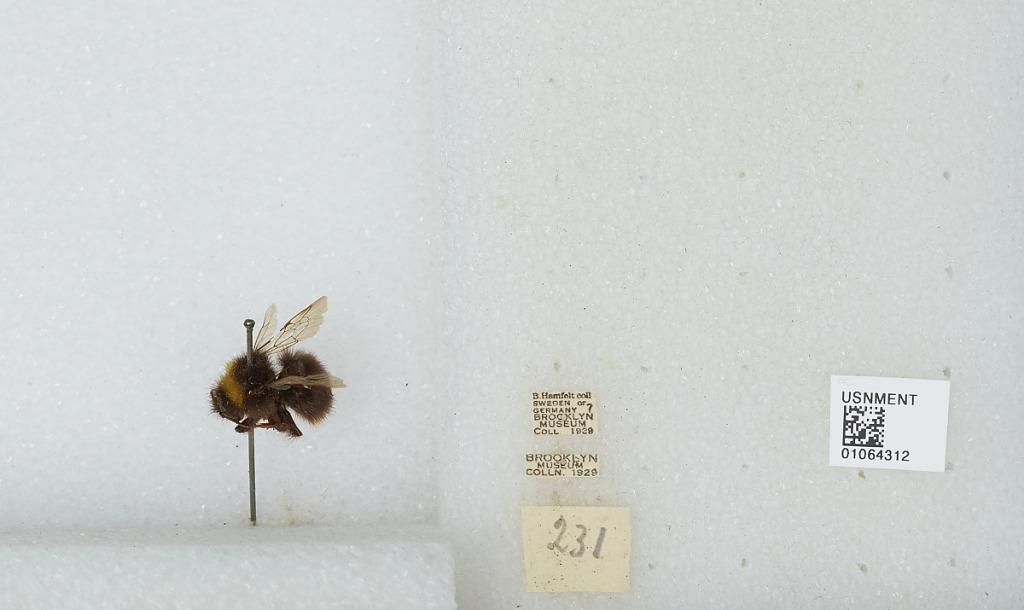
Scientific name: Bombus sp.
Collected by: B. Hamfelt
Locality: Sweden or Germany